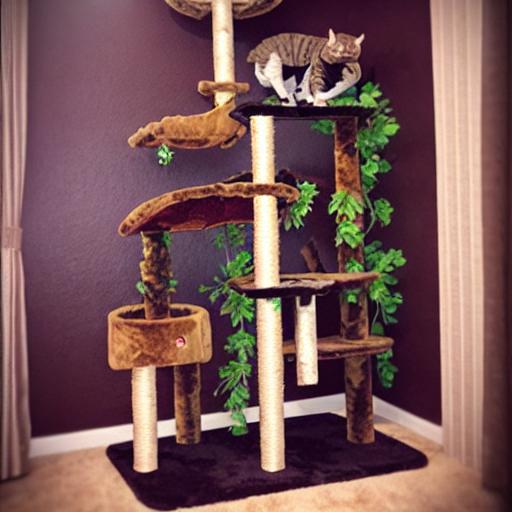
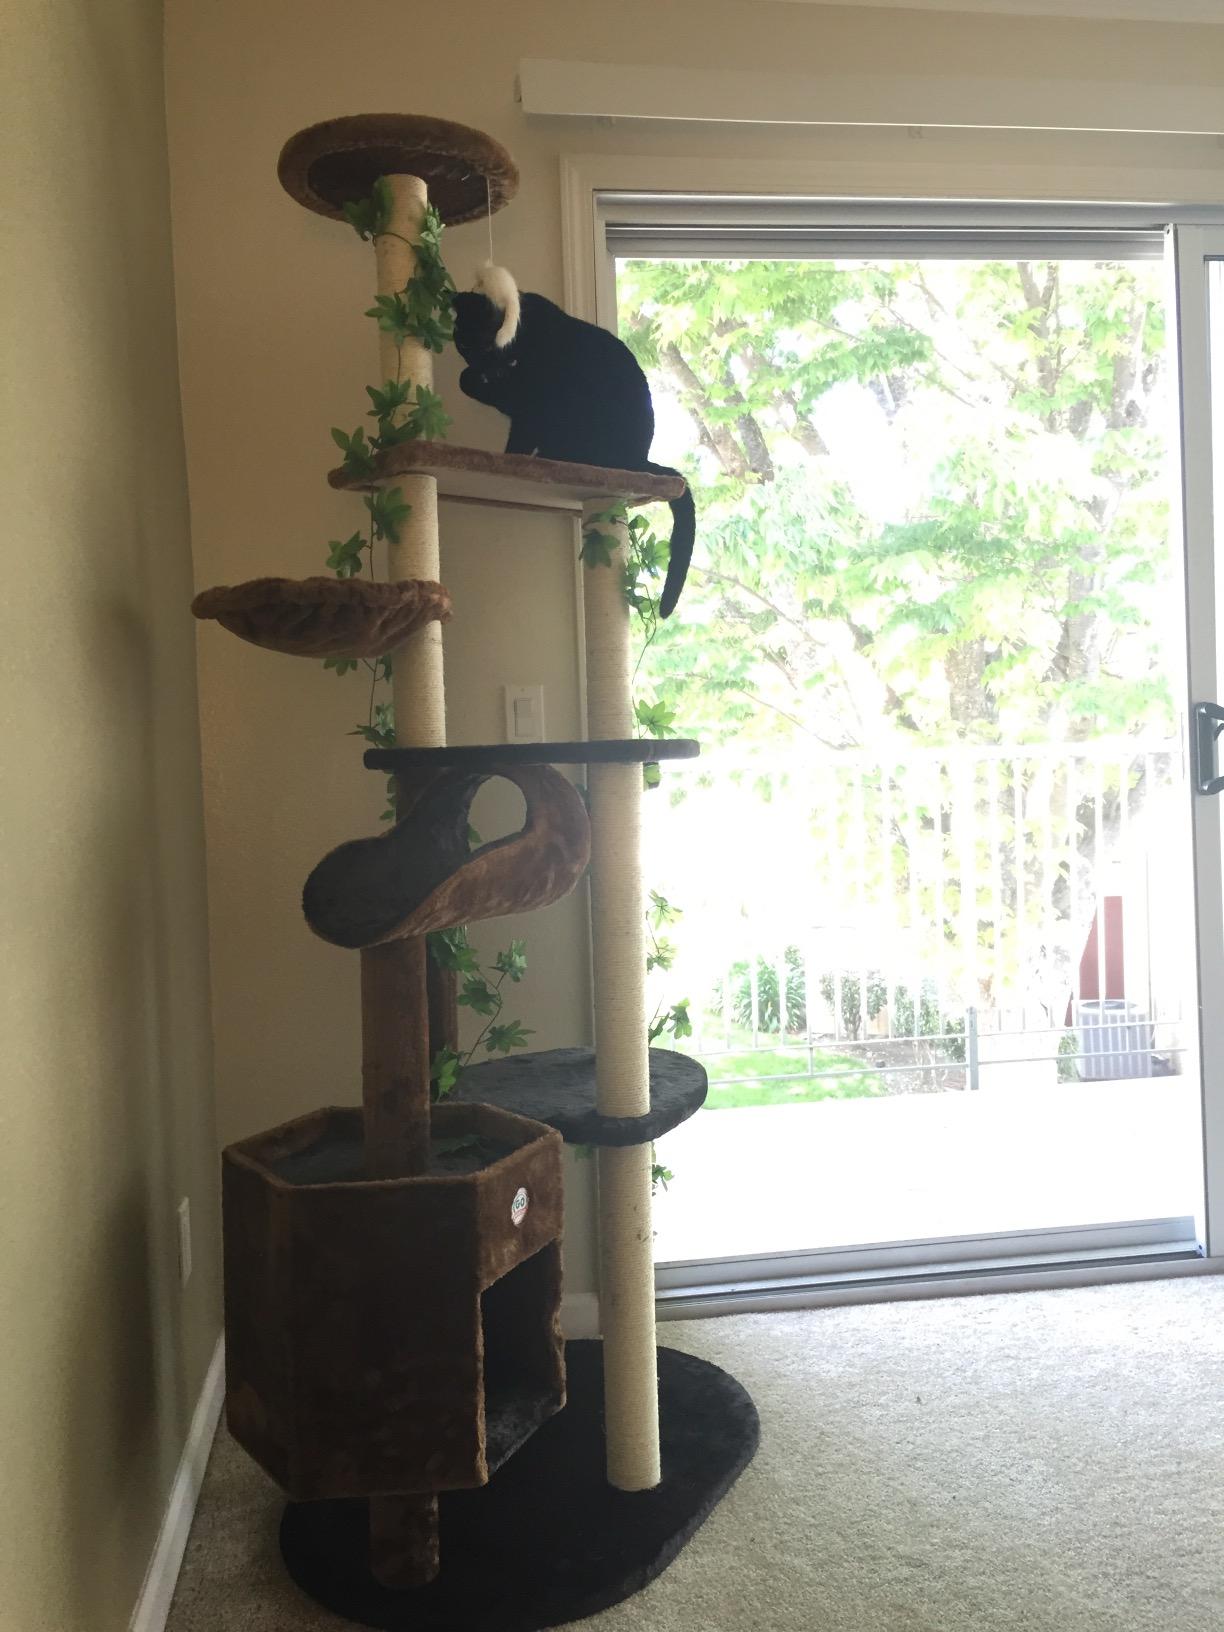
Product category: items_cat tree
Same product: no